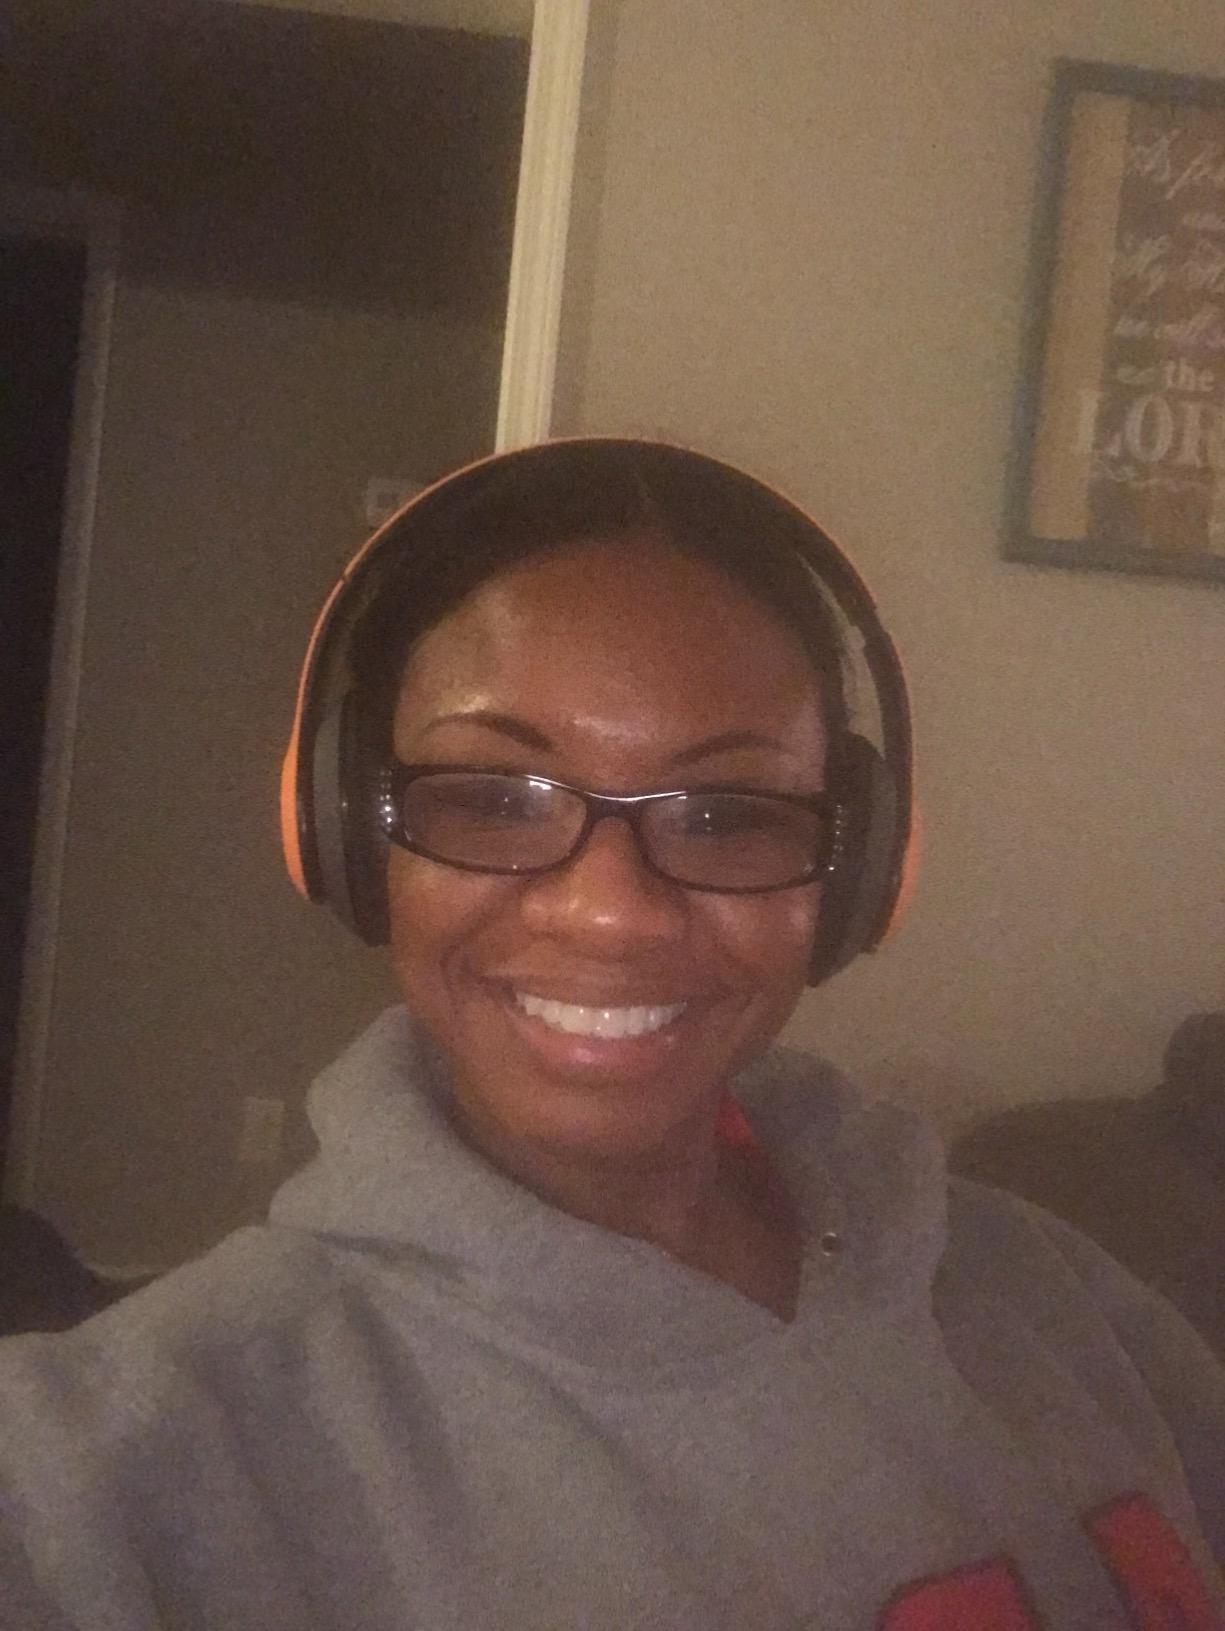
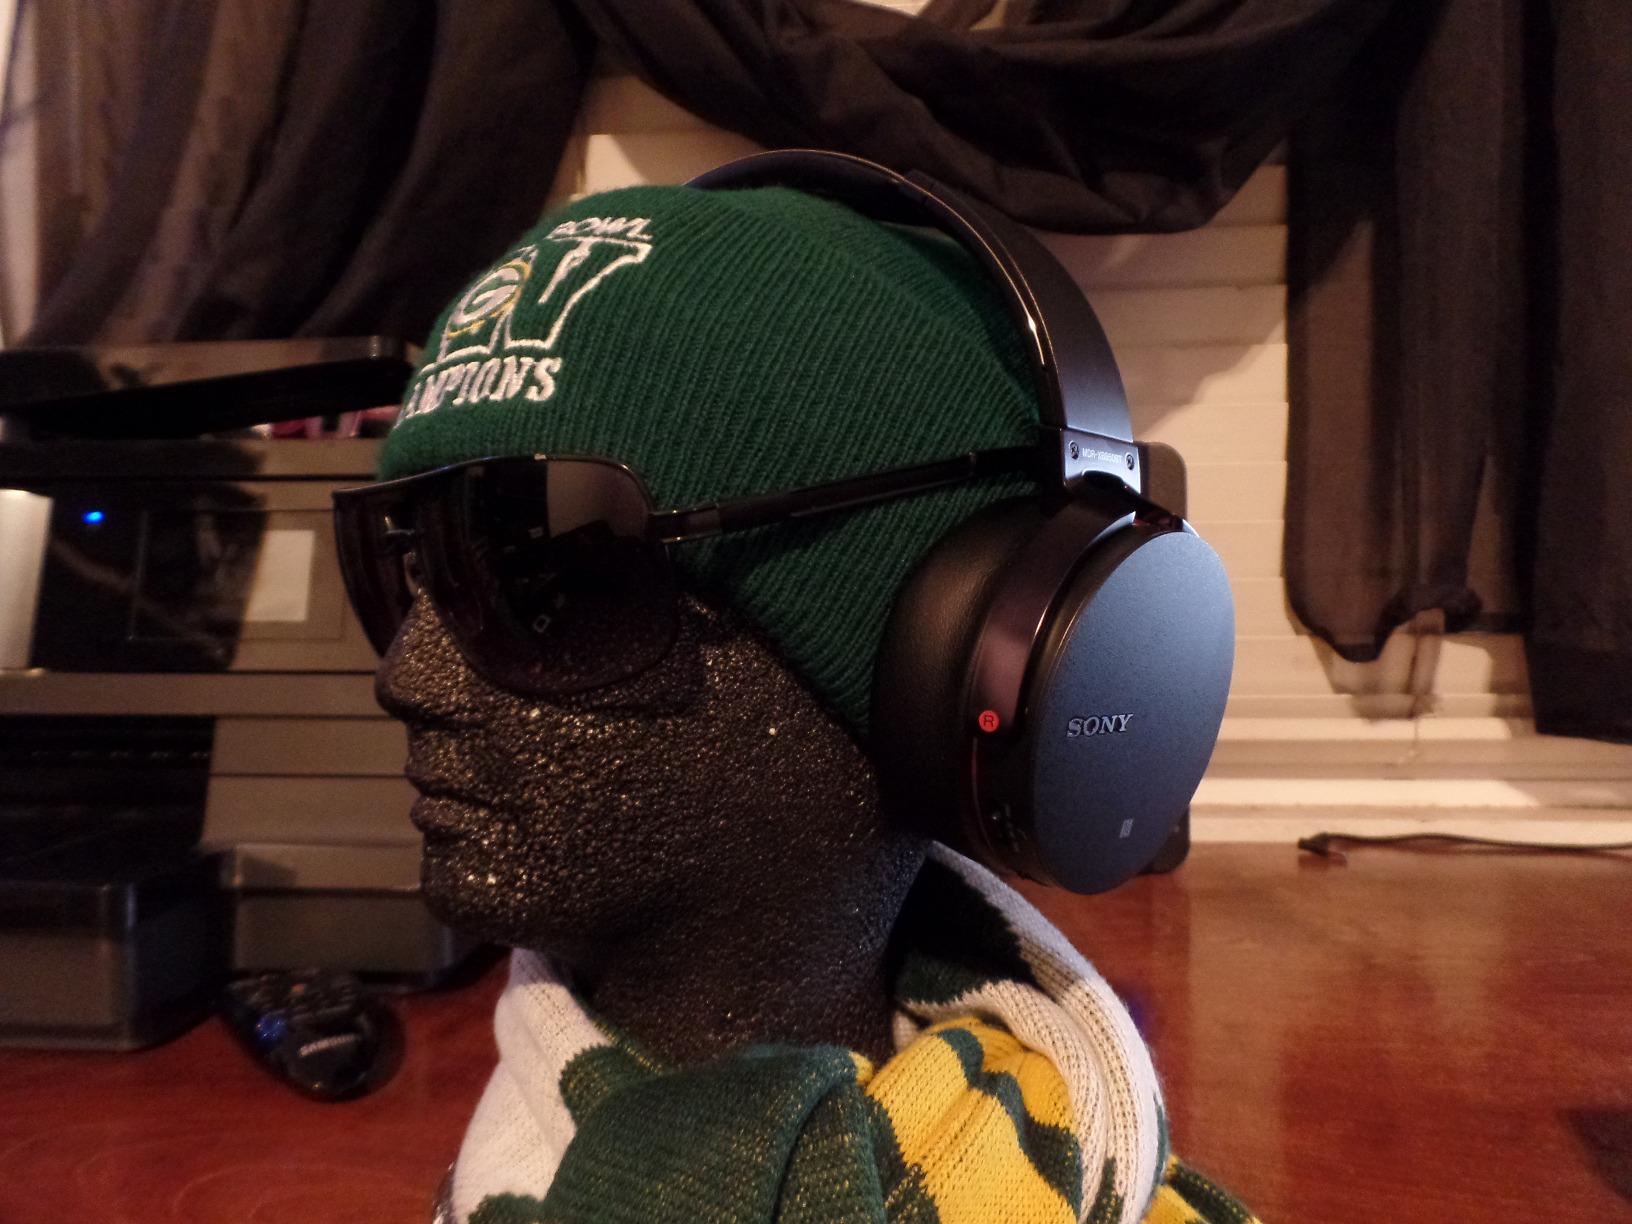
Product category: headphones
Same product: no